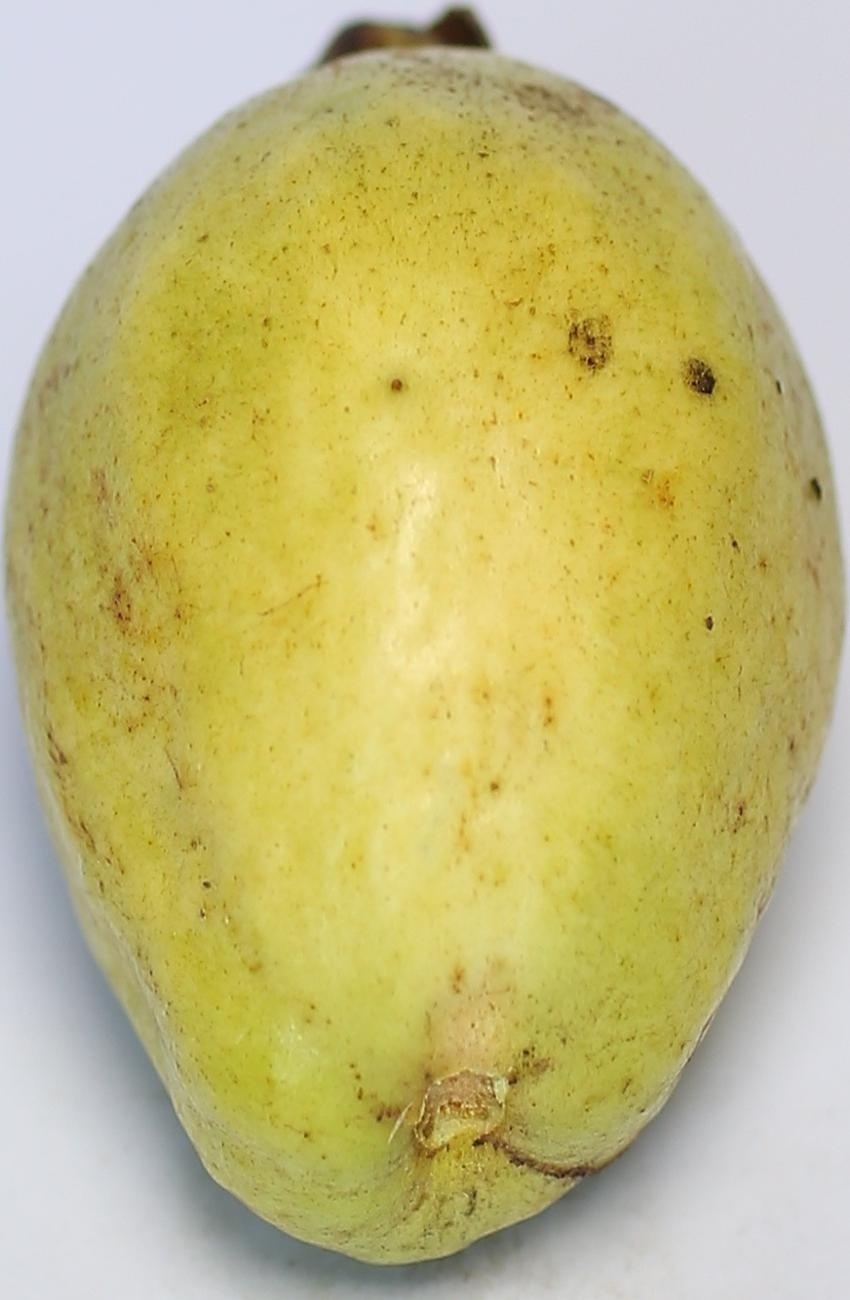
Maturity: mature-green
Variety: thadhrami